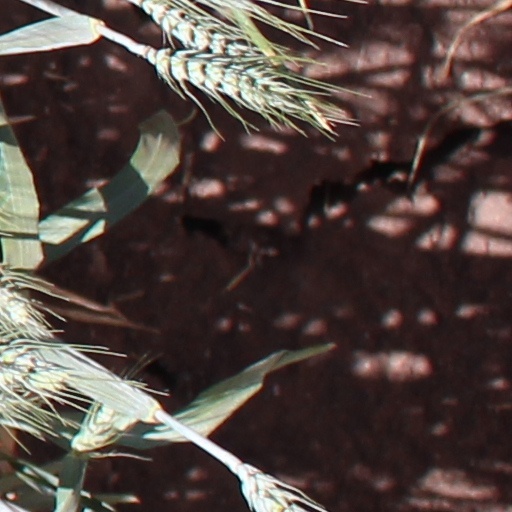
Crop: wheat